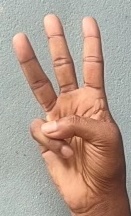
ASL sign: W